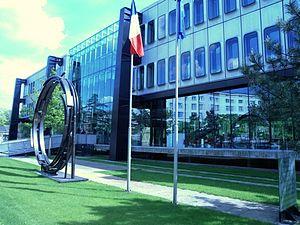
Ambassade de France à Varsovie